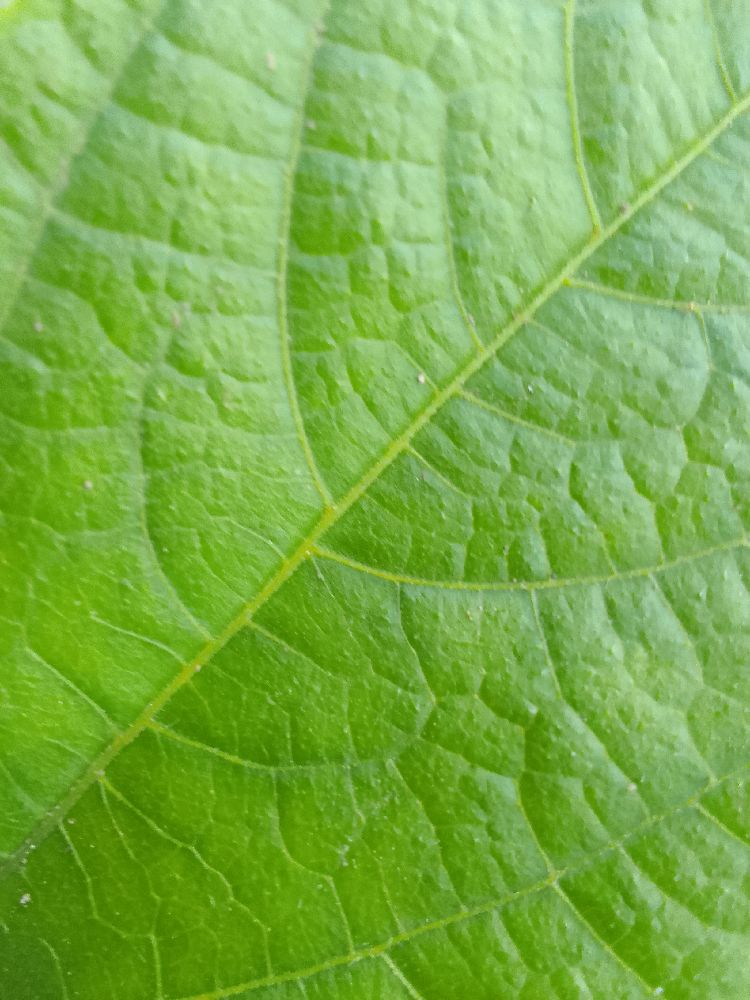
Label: healthy